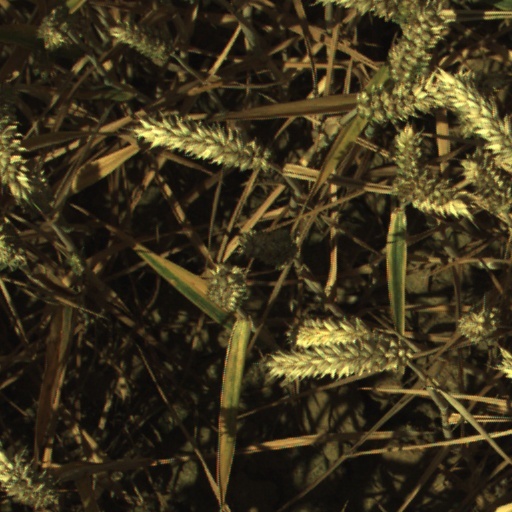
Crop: wheat